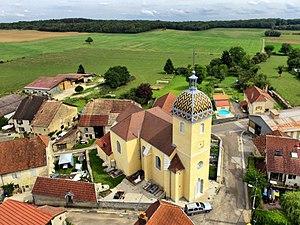
L'église
Courcuire est une commune française située dans le département de la Haute-Saône, en région Bourgogne-Franche-Comté.